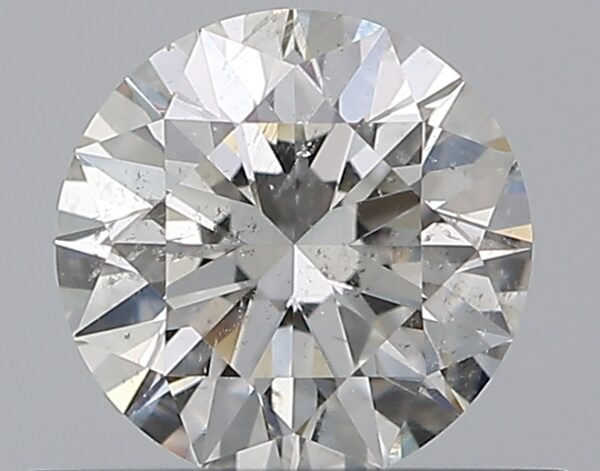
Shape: round
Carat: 0.51
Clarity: I1
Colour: I
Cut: EX
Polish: EX
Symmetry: EX
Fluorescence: N
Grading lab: GIA
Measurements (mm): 5.12 x 5.15 x 3.18